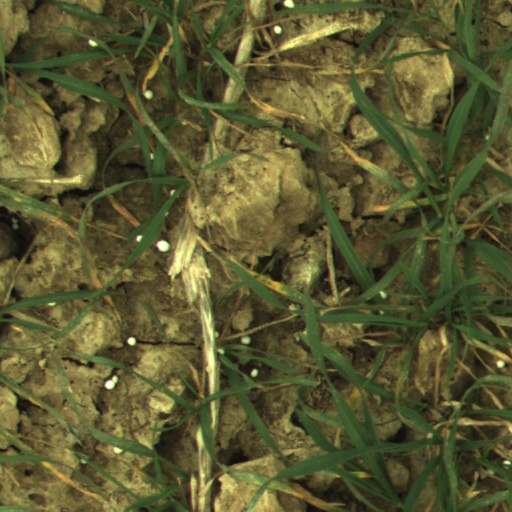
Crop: wheat